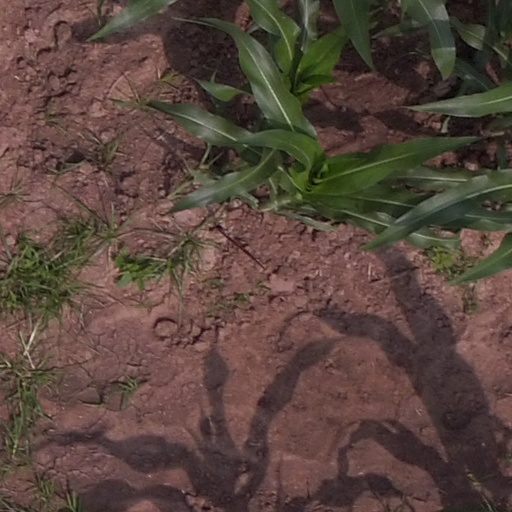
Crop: maize; corn